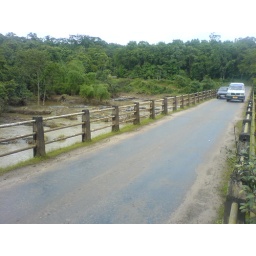
This bridge across aghanashini river was around .5 km...